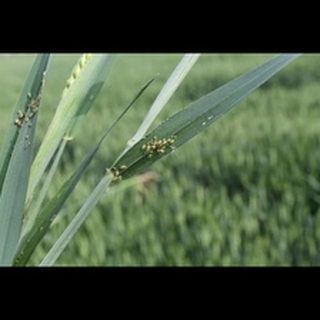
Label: wheat_aphid